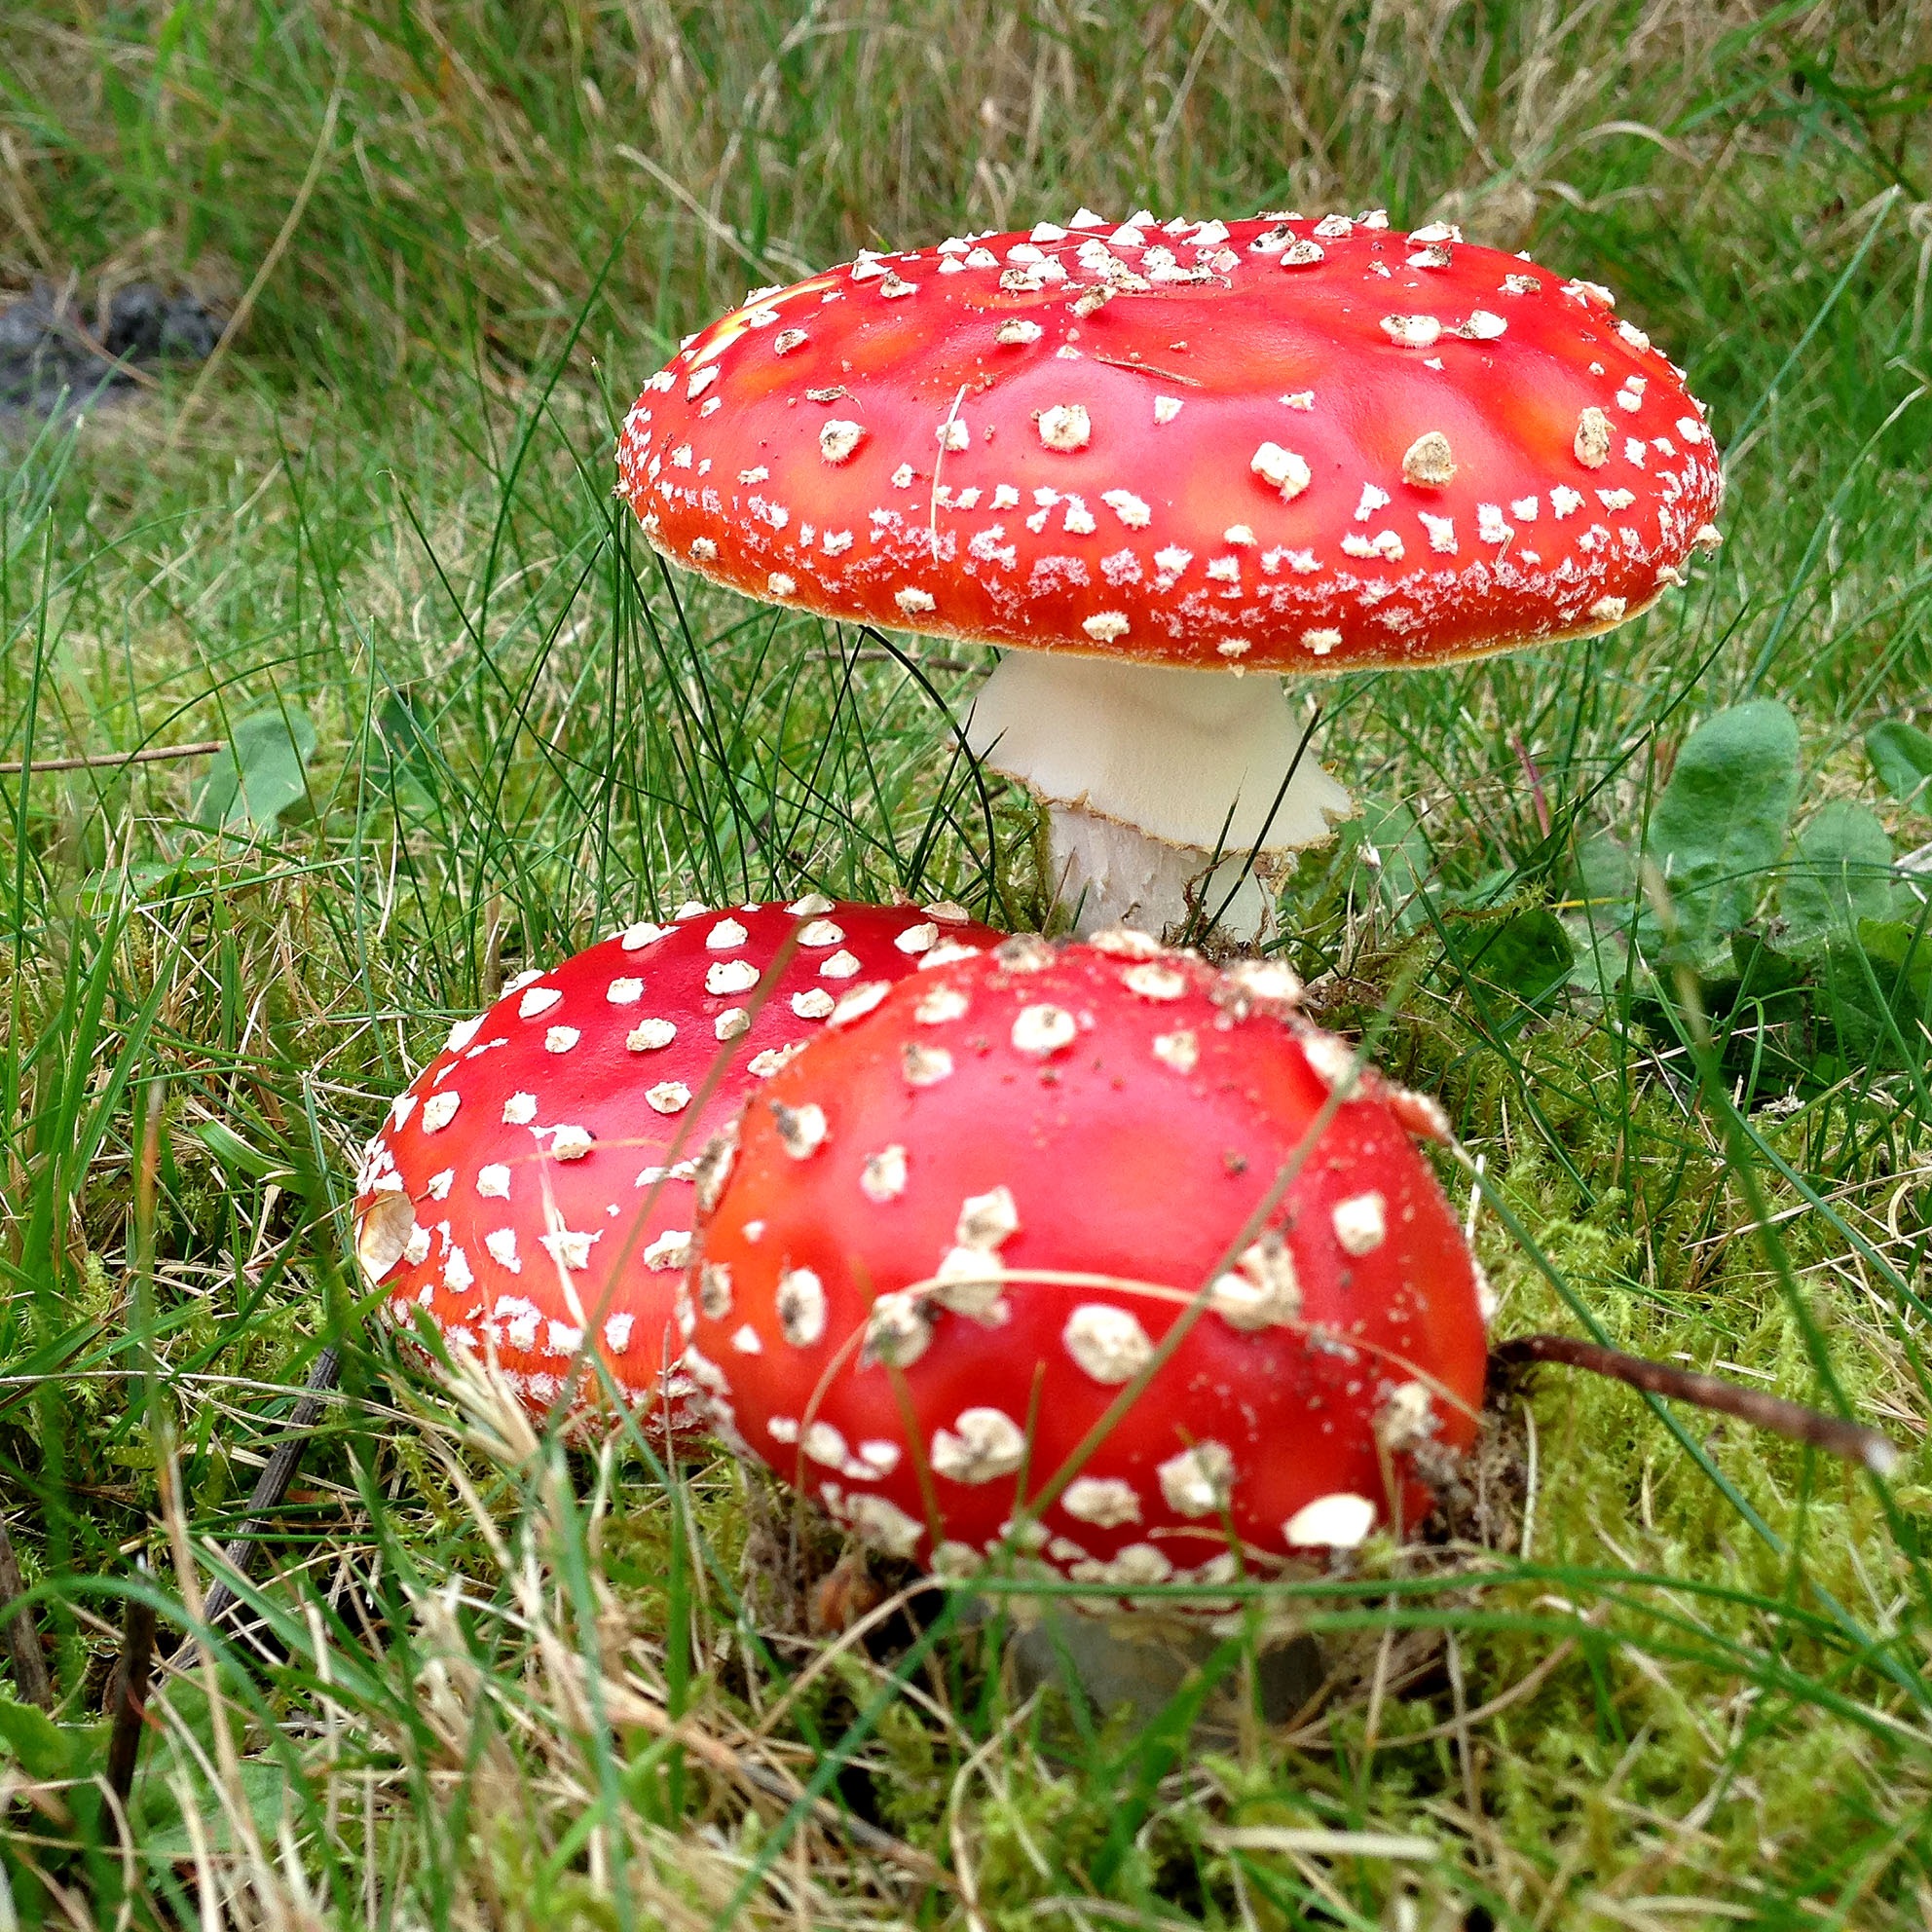
red, natural, mushroom, fungus, mushrooms, toxic, agaric, edible mushroom, fashion accessory, medicinal mushroom